Theo Altmeyer

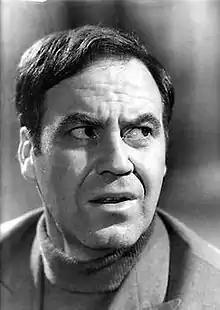
Altmeyer, 1980

Theo Altmeyer (16 March 1931 – 28 July 2007) was a German classical tenor. Although he was a successful opera singer, portraying the title roles of Britten's "Albert Herring" and Pfitzner's "Palestrina" at the Staatsoper Hannover, he is chiefly remembered for his work as an oratorio soloist, especially the Evangelist in Bach's Passions. He possessed a rich and lyrical voice that he employed with great expression and nuance.